Vicente Fernández

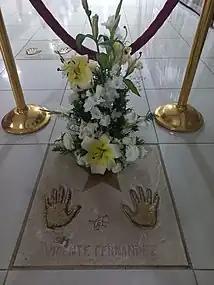
Fernández's handprints and star at the Paseo de las Luminarias (Plaza de las Estrellas) in Mexico City

Fernández also has an arena in Guadalajara named in his honor built in 2005 by his company, and a star placed with his hand prints and name at the Paseo de las Luminarias in Mexico City. Governor of New Mexico Bill Richardson on 16 July 2008 declared 12 June as Vicente Fernández Day in the state. In 2010, Fernández was awarded his first Grammy Award for Best Regional Mexican Album for his record "Necesito de Tí".